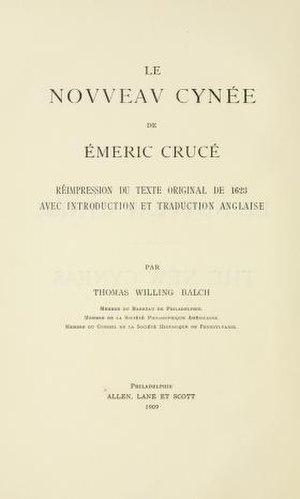
Émeric Crucé ou Émeric de la Croix, fils d'un ancien ligueur, Odin Crucé, est un moine français, des rares éléments connus le concernant on peut le supposer d’origine modeste. Il enseigna dans un collège parisien dans cette période qui suit les guerres de religion.